INTERFET logistics

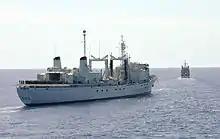
(left) in 2014 with the tugboat

It was imperative to get 10 FSB to Dili before unit-level supplies and the reserves held by the Land Component Support Group had been consumed. A seven-man reconnaissance party led by Kehoe flew from Townsville to Darwin via Brisbane on a Qantas flight on 26 September, and thence to Dili on a French C-130H the next day. Kehoe decided to establish 10 FSB at the port, despite the risk involved in storing ammunition there. He flew back to Darwin to meet the Advance Party, who flew direct to Darwin from Garbutt Airport on an Air Niugini aircraft on 30 September, and then travelled to Dili overnight on HMAS "Jervis Bay". The main body followed by the same route on 8 October.